Alexander Pagenstecher (ophthalmologist)

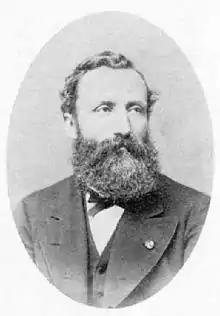
Alexander Pagenstecher (1828–1879)

Friedrich Alexander Hermann Pagenstecher (21 April 1828 – 31 December 1879) was a German ophthalmologist born in Wallau.